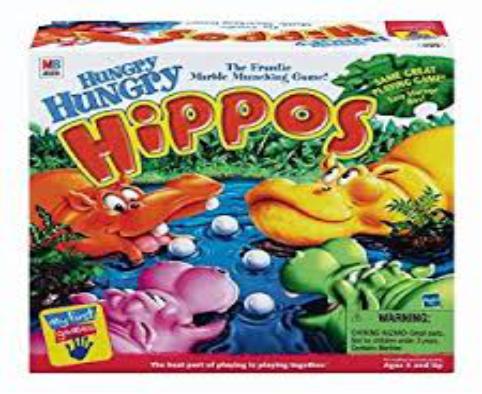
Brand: Hungry Hungry Hippos
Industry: Food